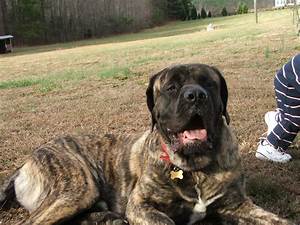
Label: dog